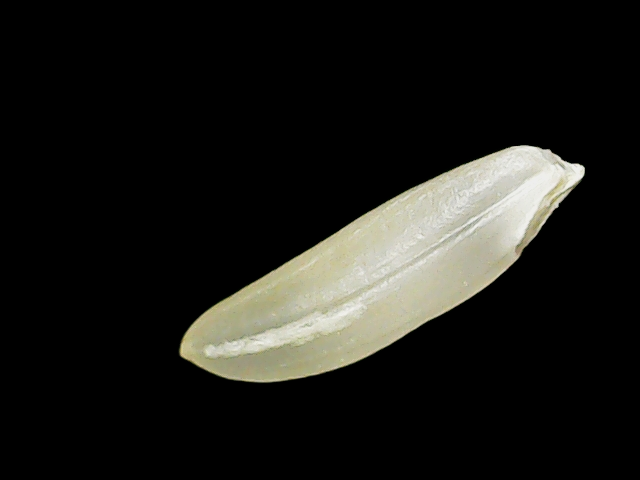
Rice variety: Binadhan25